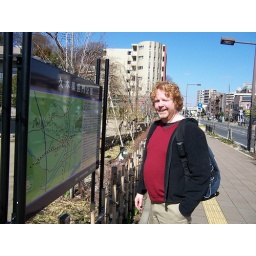
Historic Park on a busy street near the train station